Under Flag

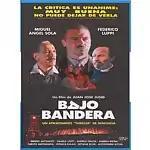

Under Flag is a 1997 Argentine mystery drama film directed and written by Juan José Jusid with Guillermo Saccomanno. The film starred Miguel Ángel Solá and Federico Luppi.